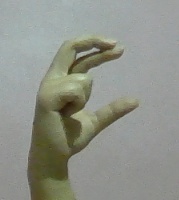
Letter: thal